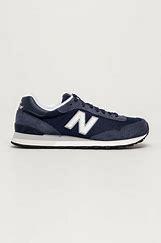
Brand: New
Model: Balance 100